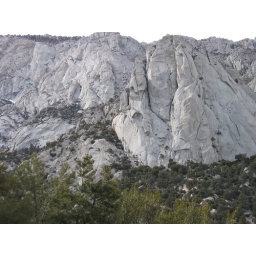
Cool granite walls in the canyone (S face Lone Pine Peak)